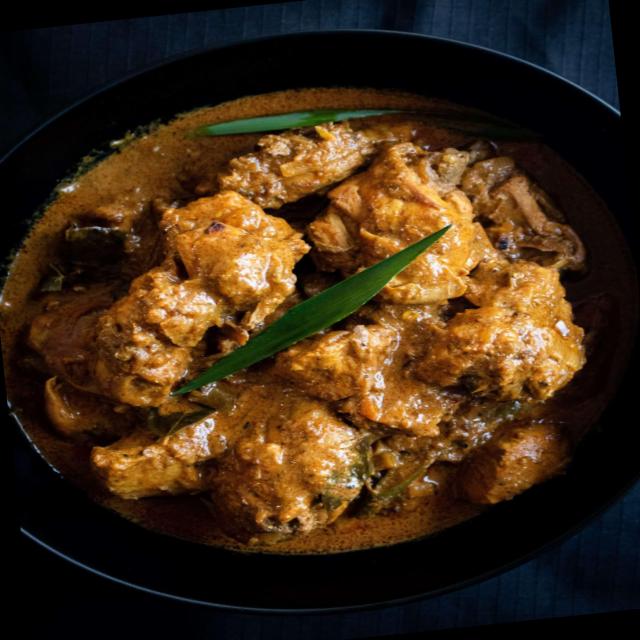
Dish: chicken_curry